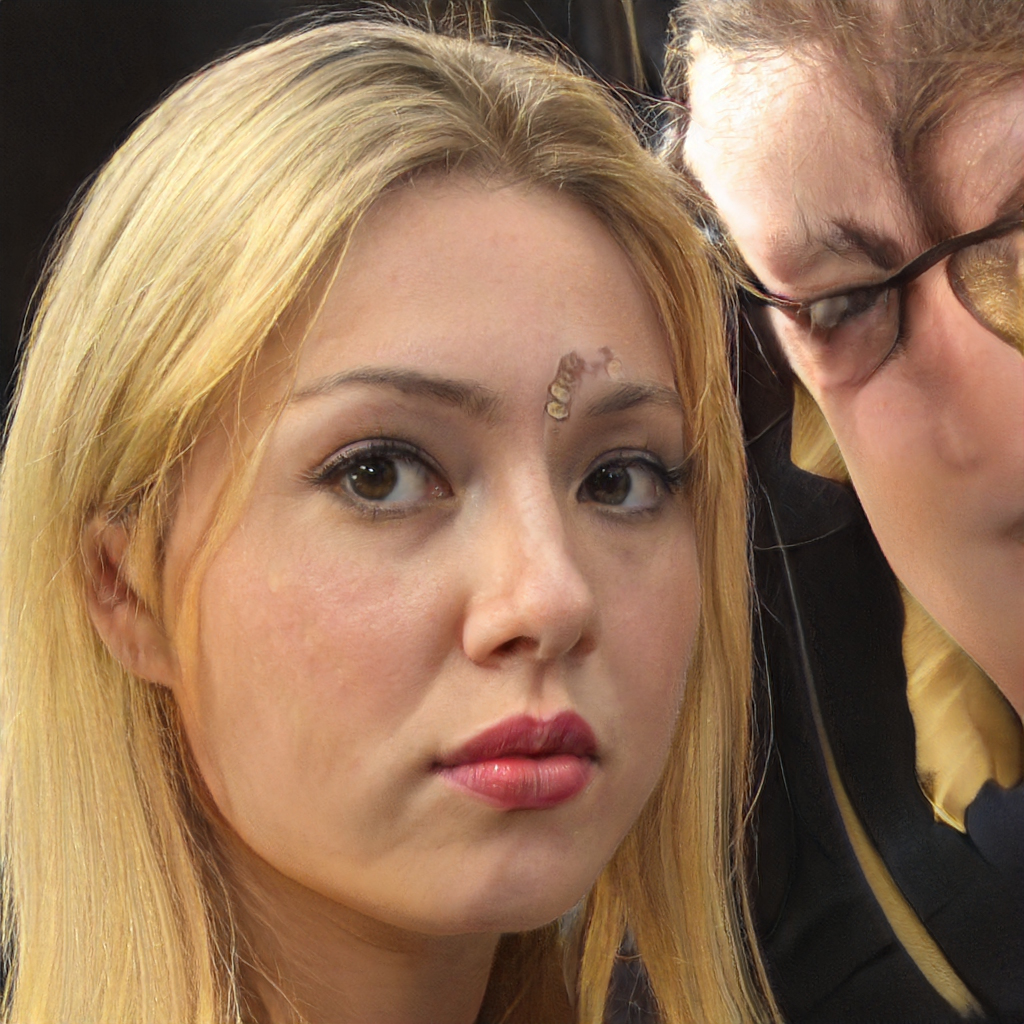
Gender: Female